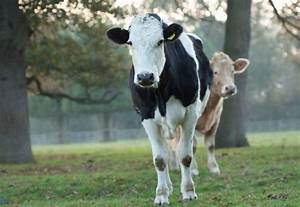
Label: cow